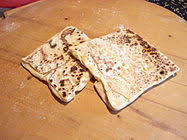
Yemek: gozleme